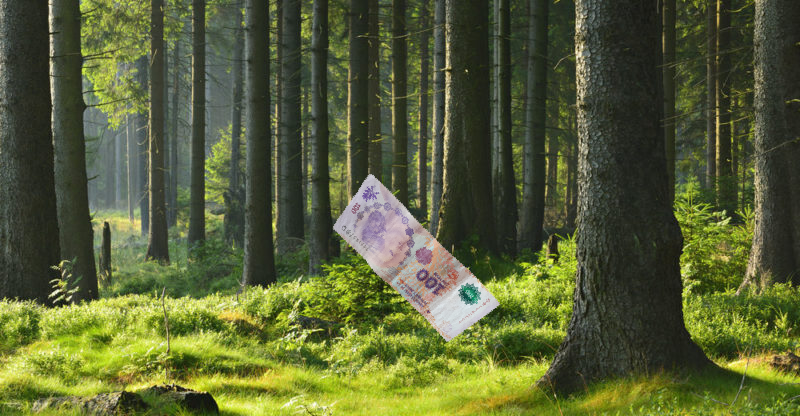
Denominación: 100